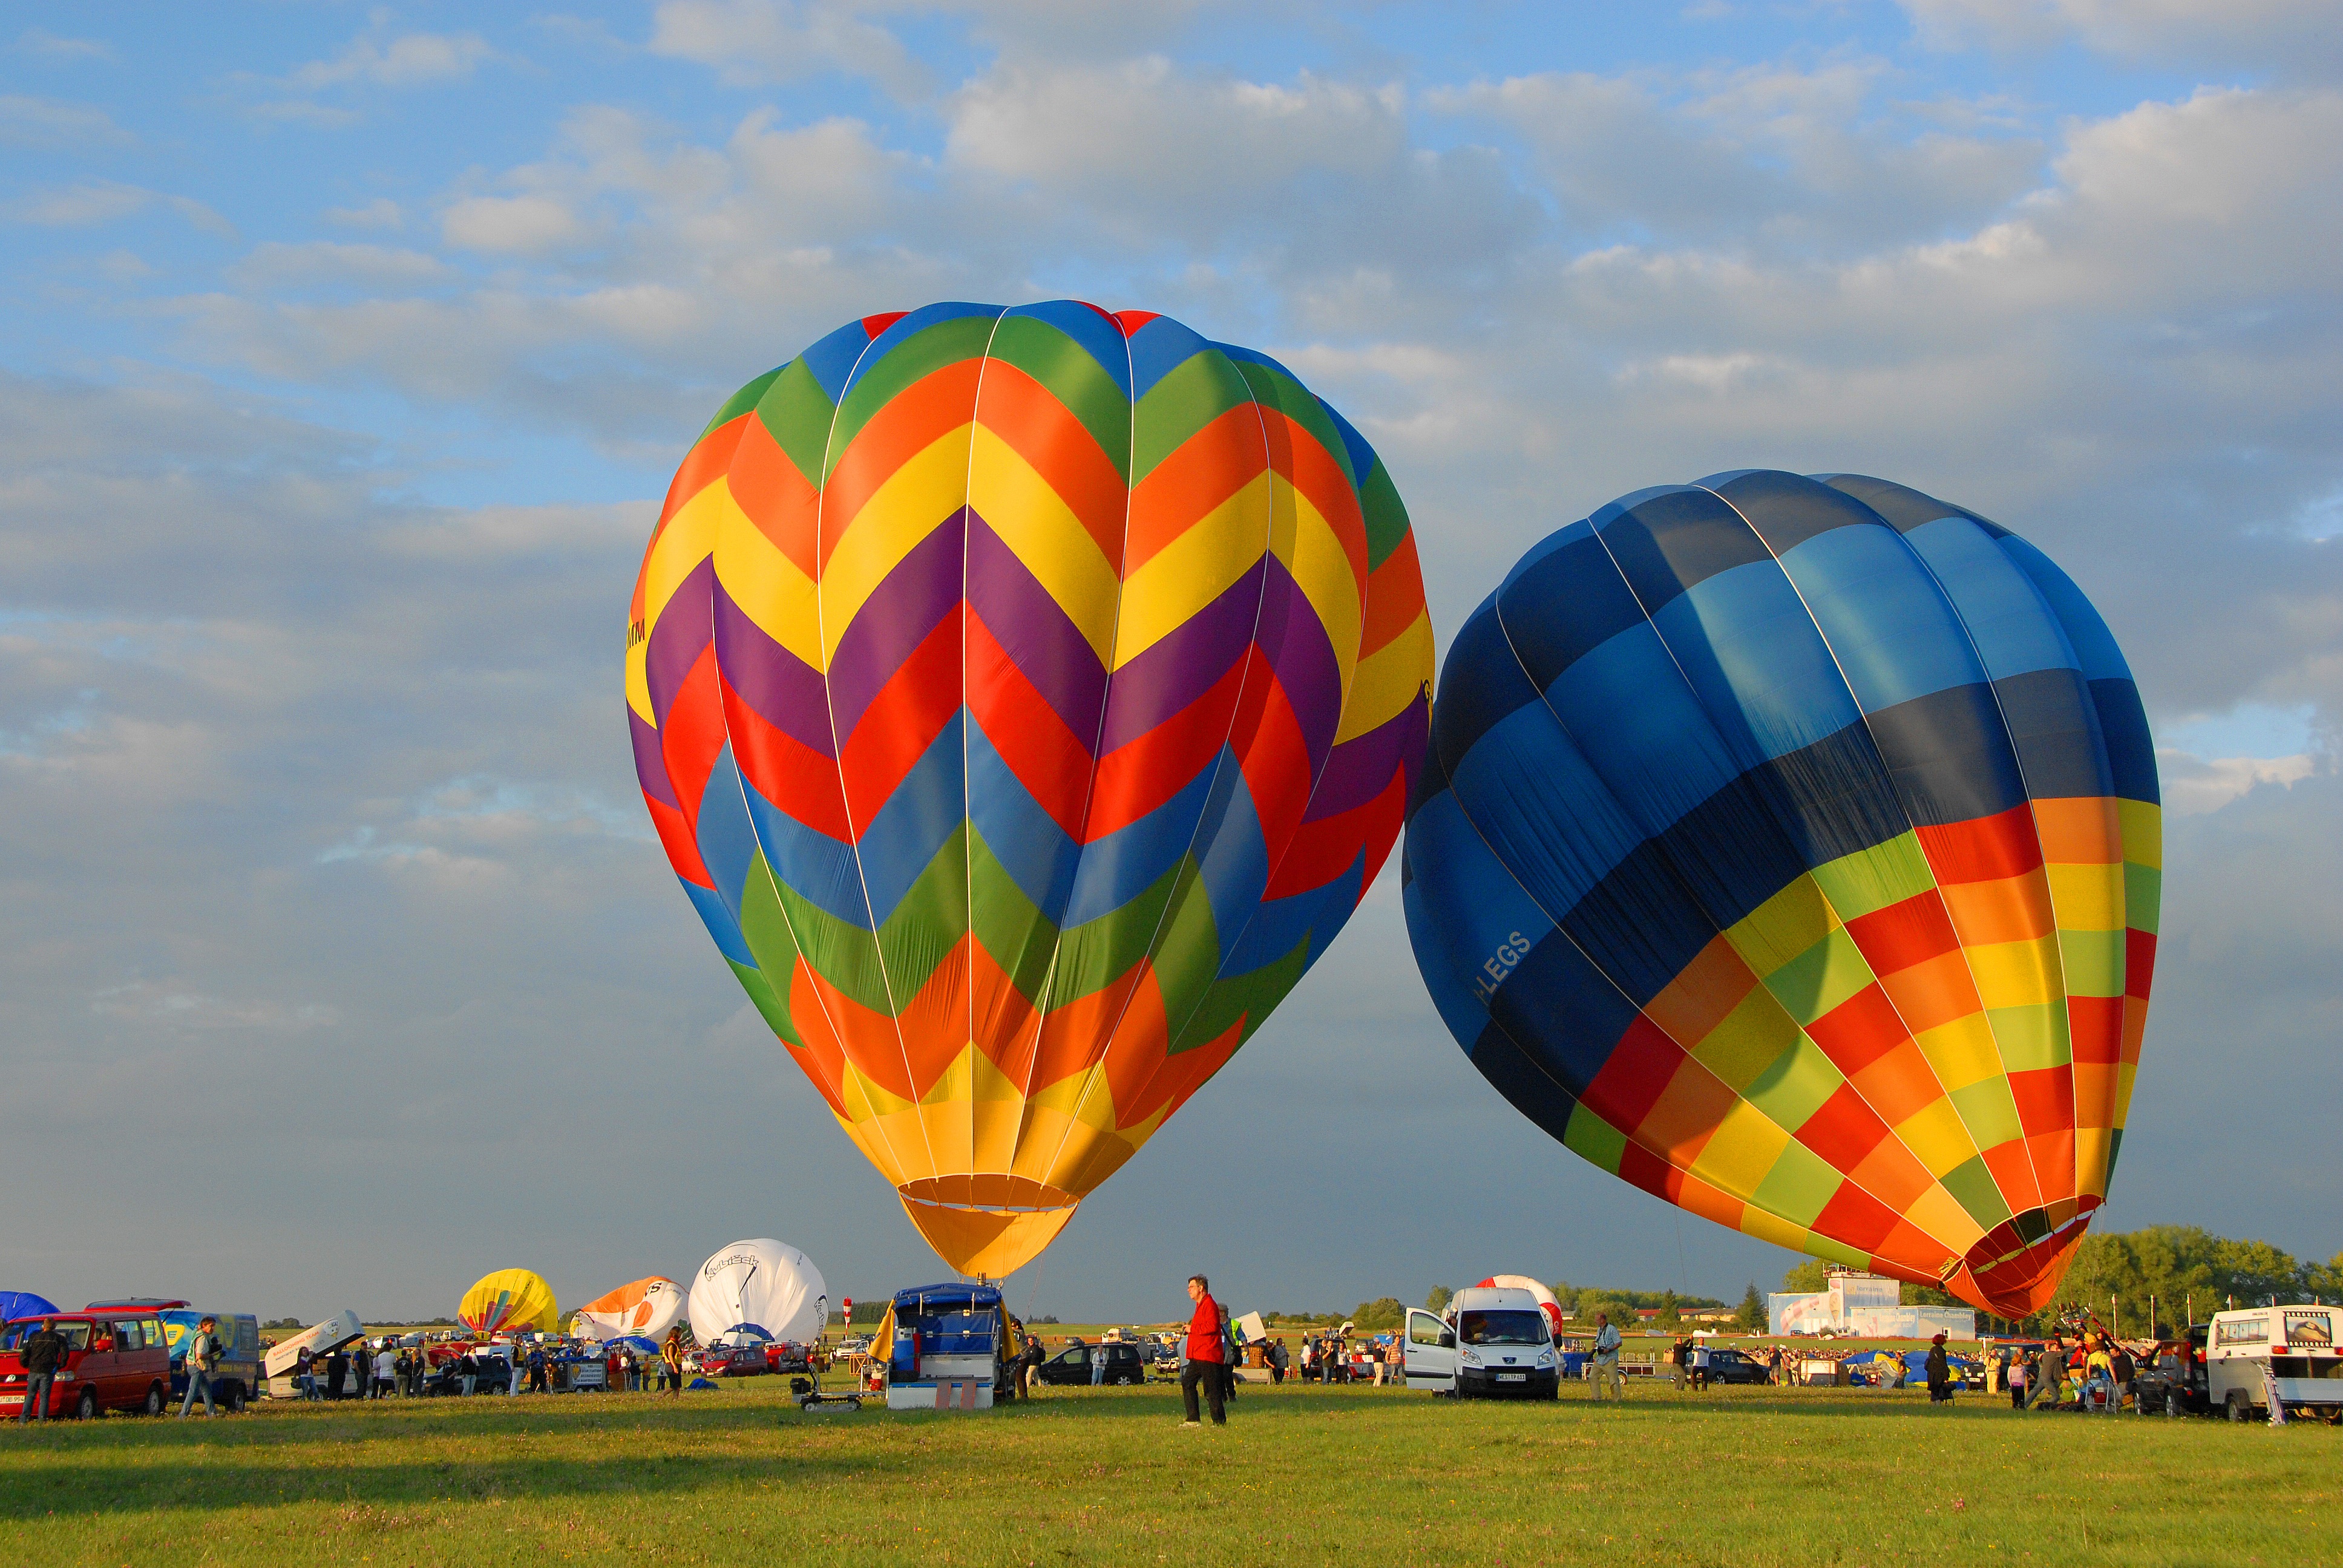
light, sky, field, prairie, air, balloon, hot air balloon, travel, aircraft, meeting, red, vehicle, color, flight, flame, fire, blue, freedom, yellow, toy, plain, chart, envelope, competition, ball, wallpaper, gas, burner, multicolor, nacelle, airship, inflate, aerostat, take off, hot air ballooning, checkerboard, atmosphere of earth, aeronaut